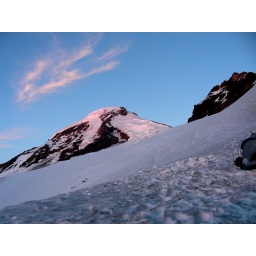
Whispy pink clouds at sunset over Mt. Baker.